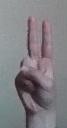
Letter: taa